Welting (knitting)

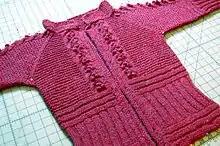
Several types of welting are knit into the front of this jacket, including horizontal ribbing, bobbles and garter stitching.

In knitting, welting is the horizontal analog of ribbing; that is, one or more horizontal rows of knit stitches alternating with one or more rows of purl stitches.